Louis Thevenet

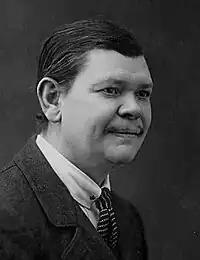
Louis Thevenet (date unknown)

Louis François Joseph Marie Thevenet (12 February 1874, Bruges - 16 August 1930, Halle) was a Belgian painter. He is best known for interior portraits and still-lifes.